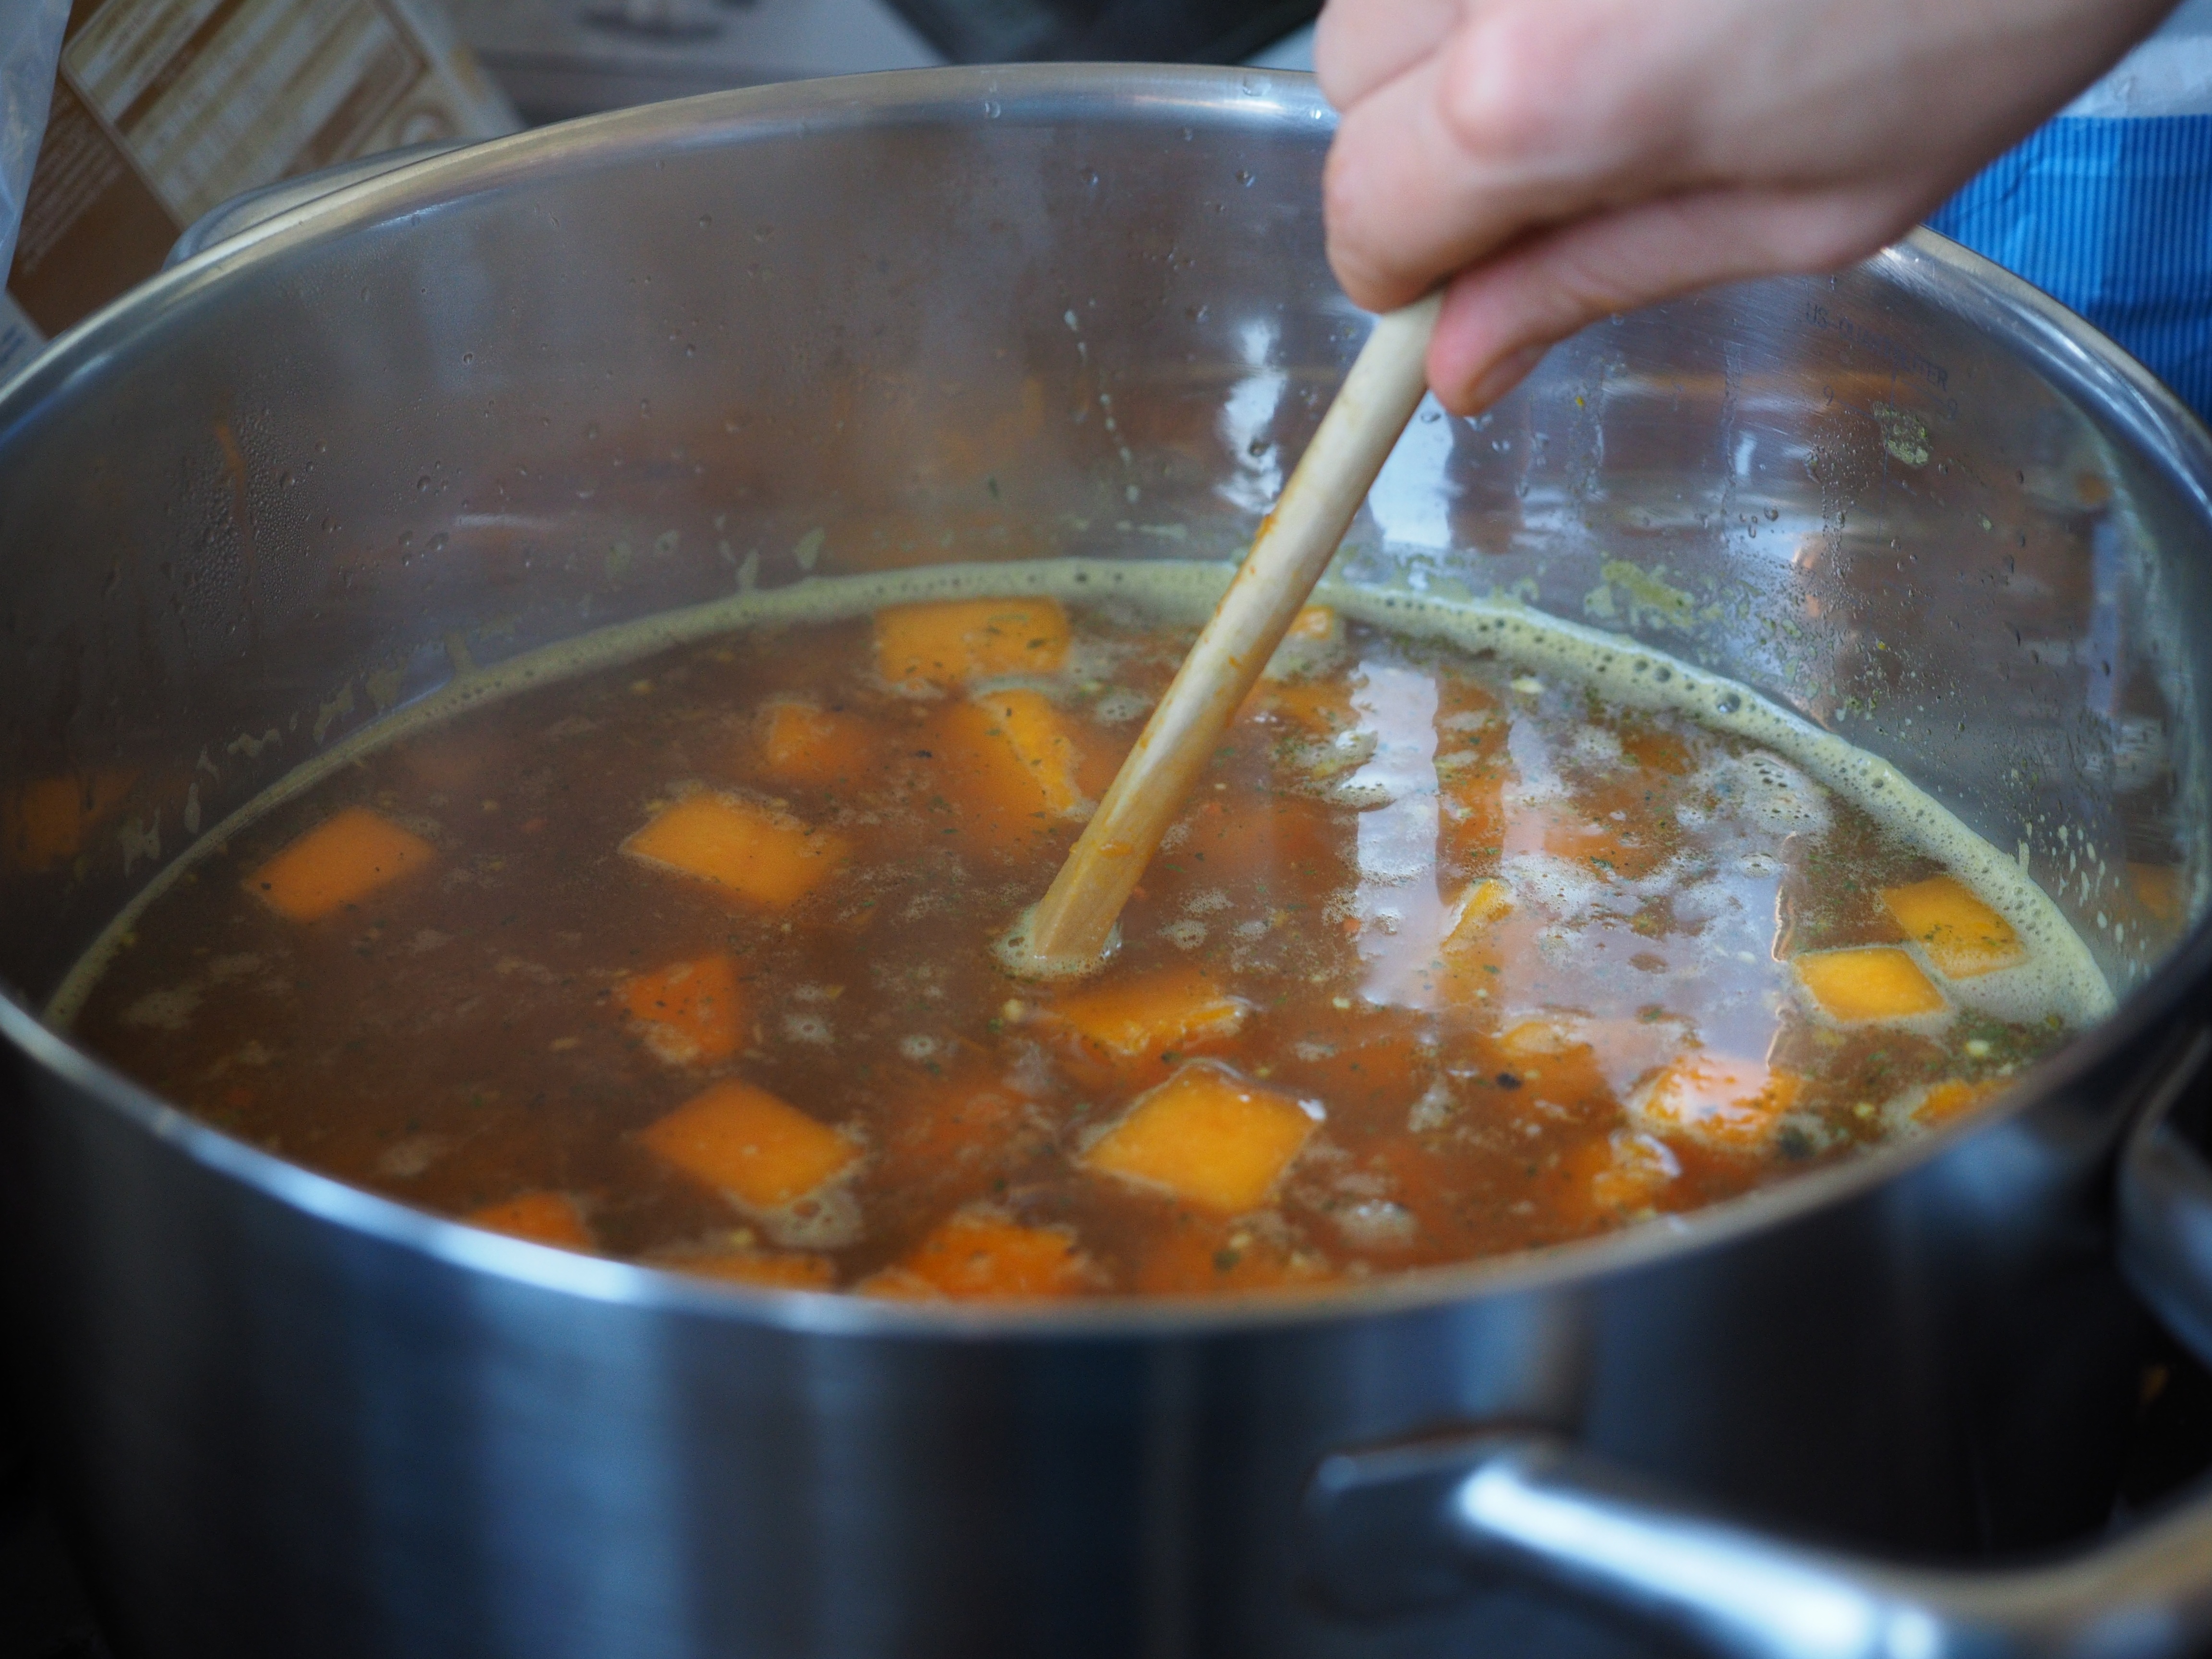
pot, dish, meal, food, cooking, produce, vegetable, cuisine, soup, cook, vegetables, curry, wooden spoon, gravy, human action, gem setop, vegetable broth